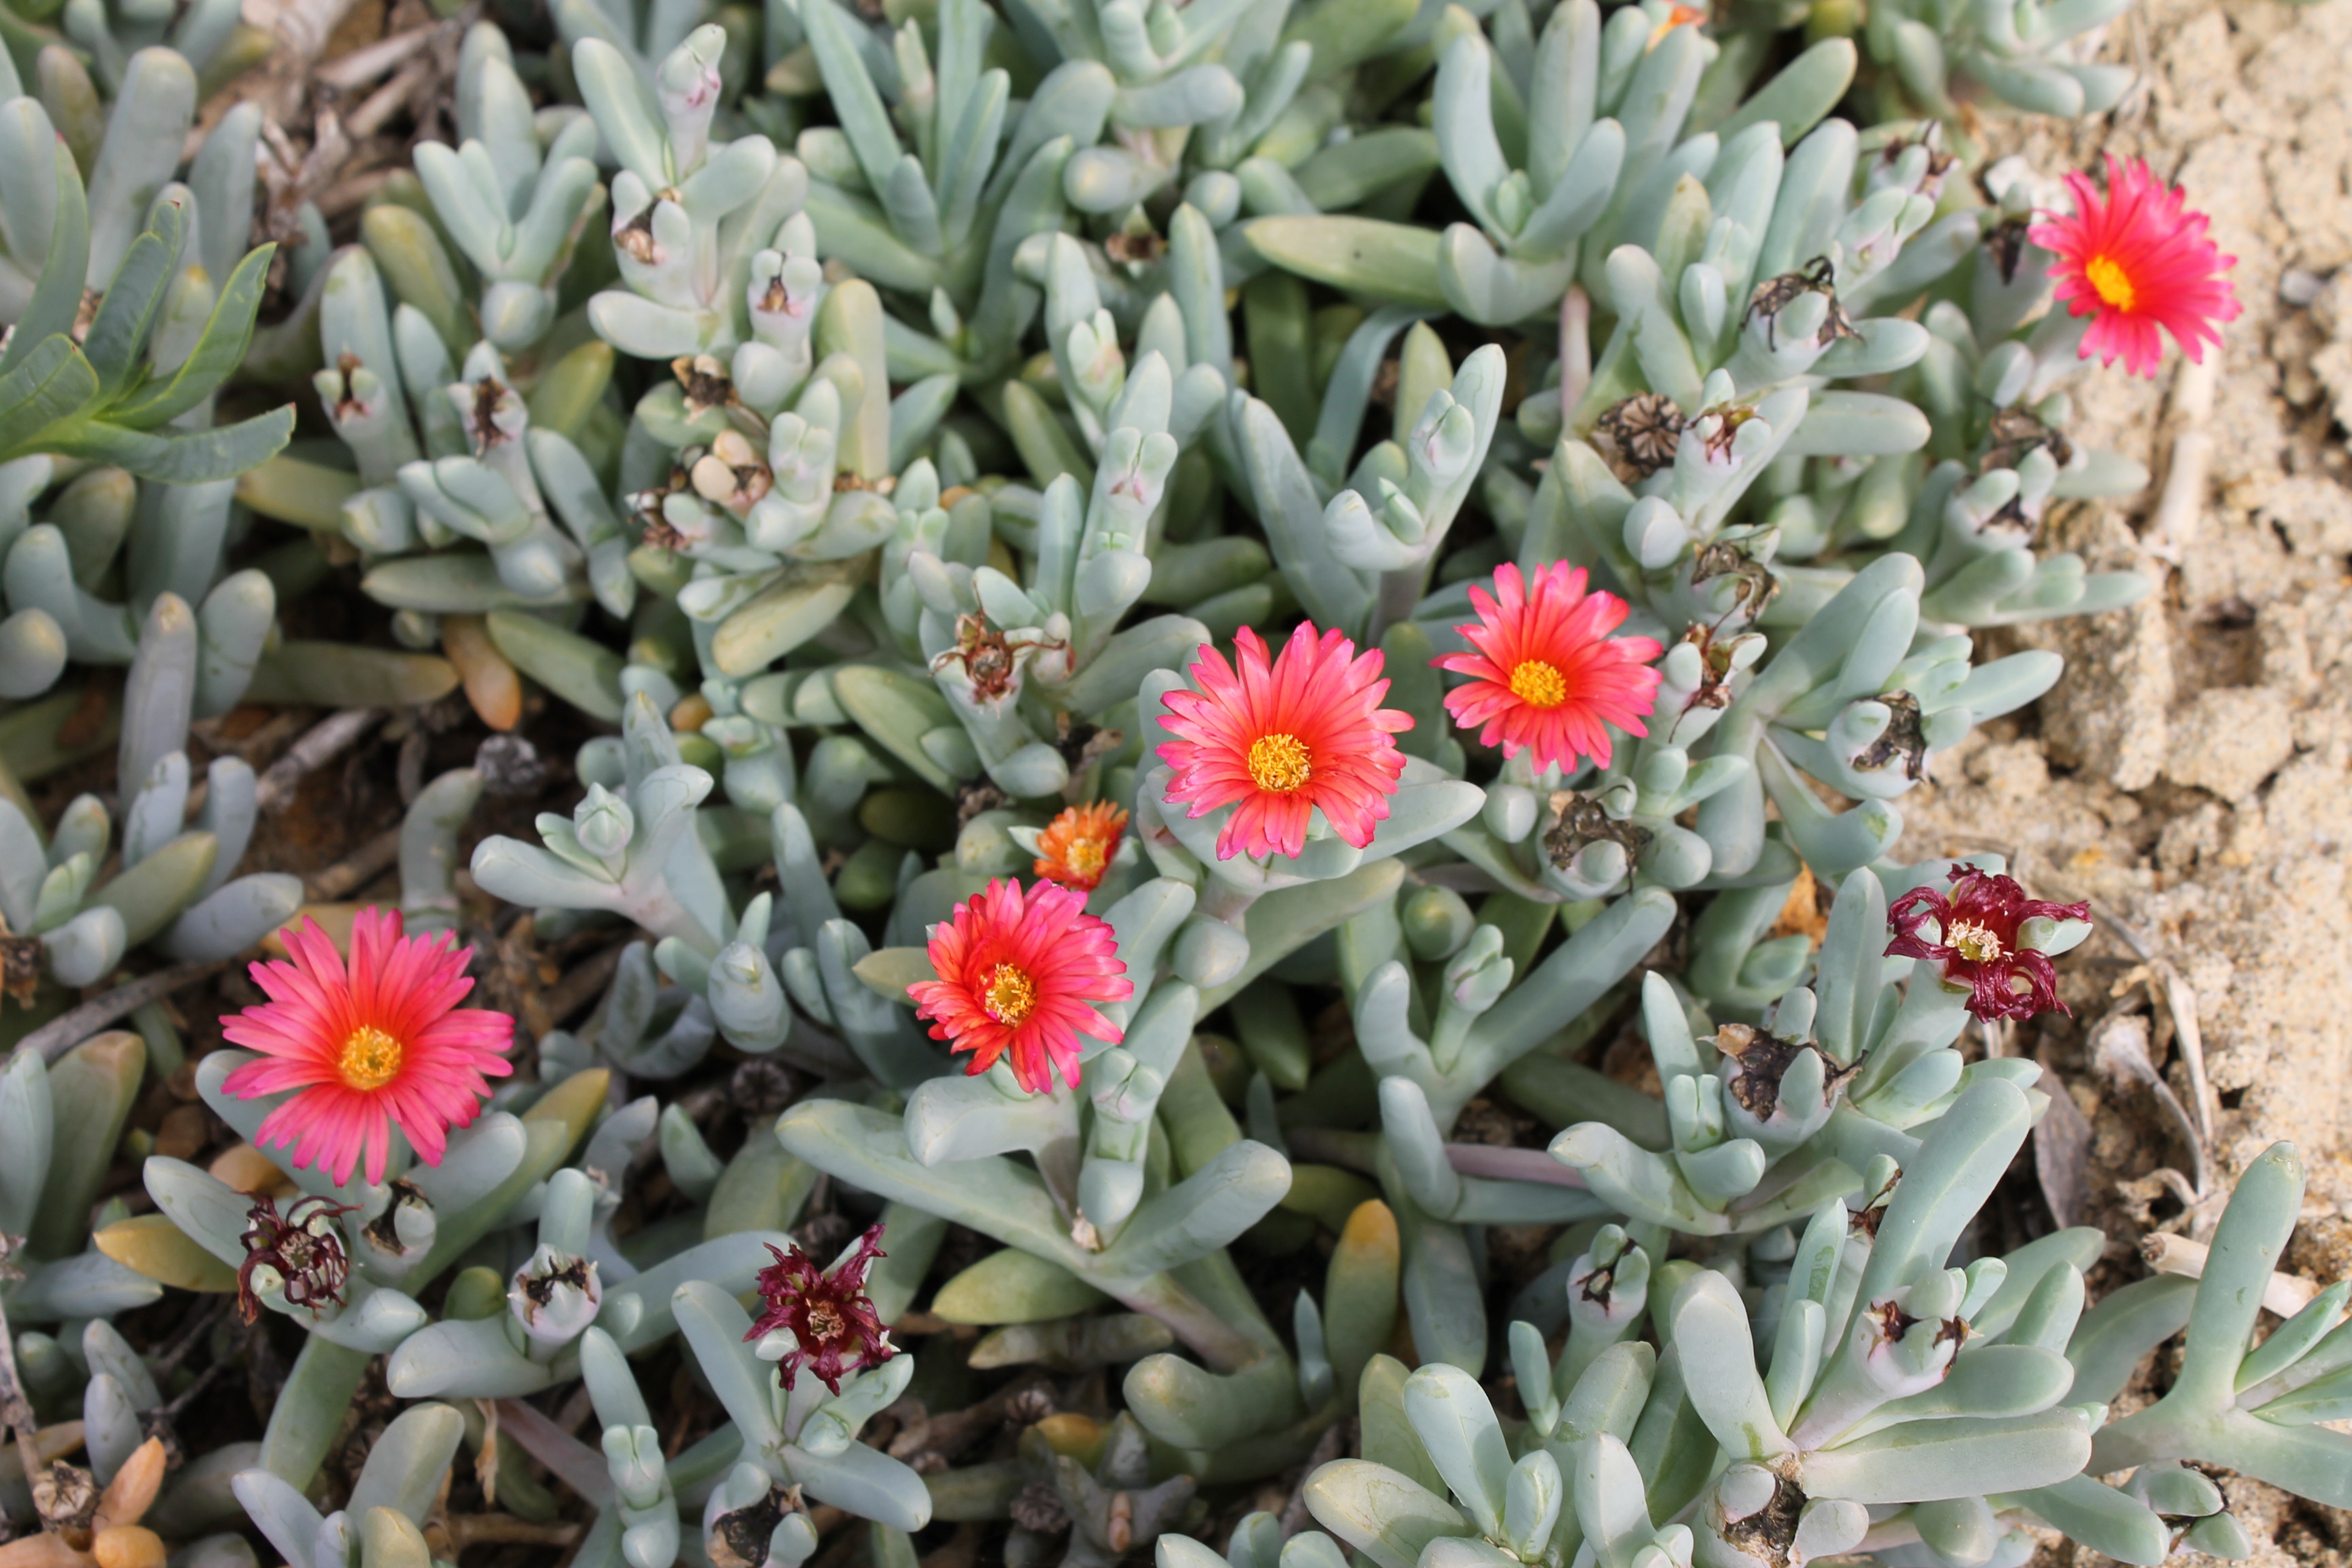
beach, outdoor, sand, ocean, cactus, plant, flower, summer, botany, flora, flowers, happy, caryophyllales, summer flowers, flowering plant, prickly pear, summer beach, stonecrop family, land plant, hedgehog cactus, ice plant family